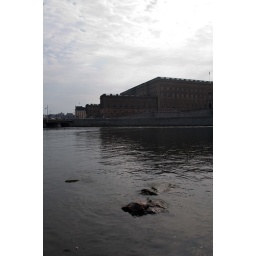
Looking across the water to the castle in Gamla Stan